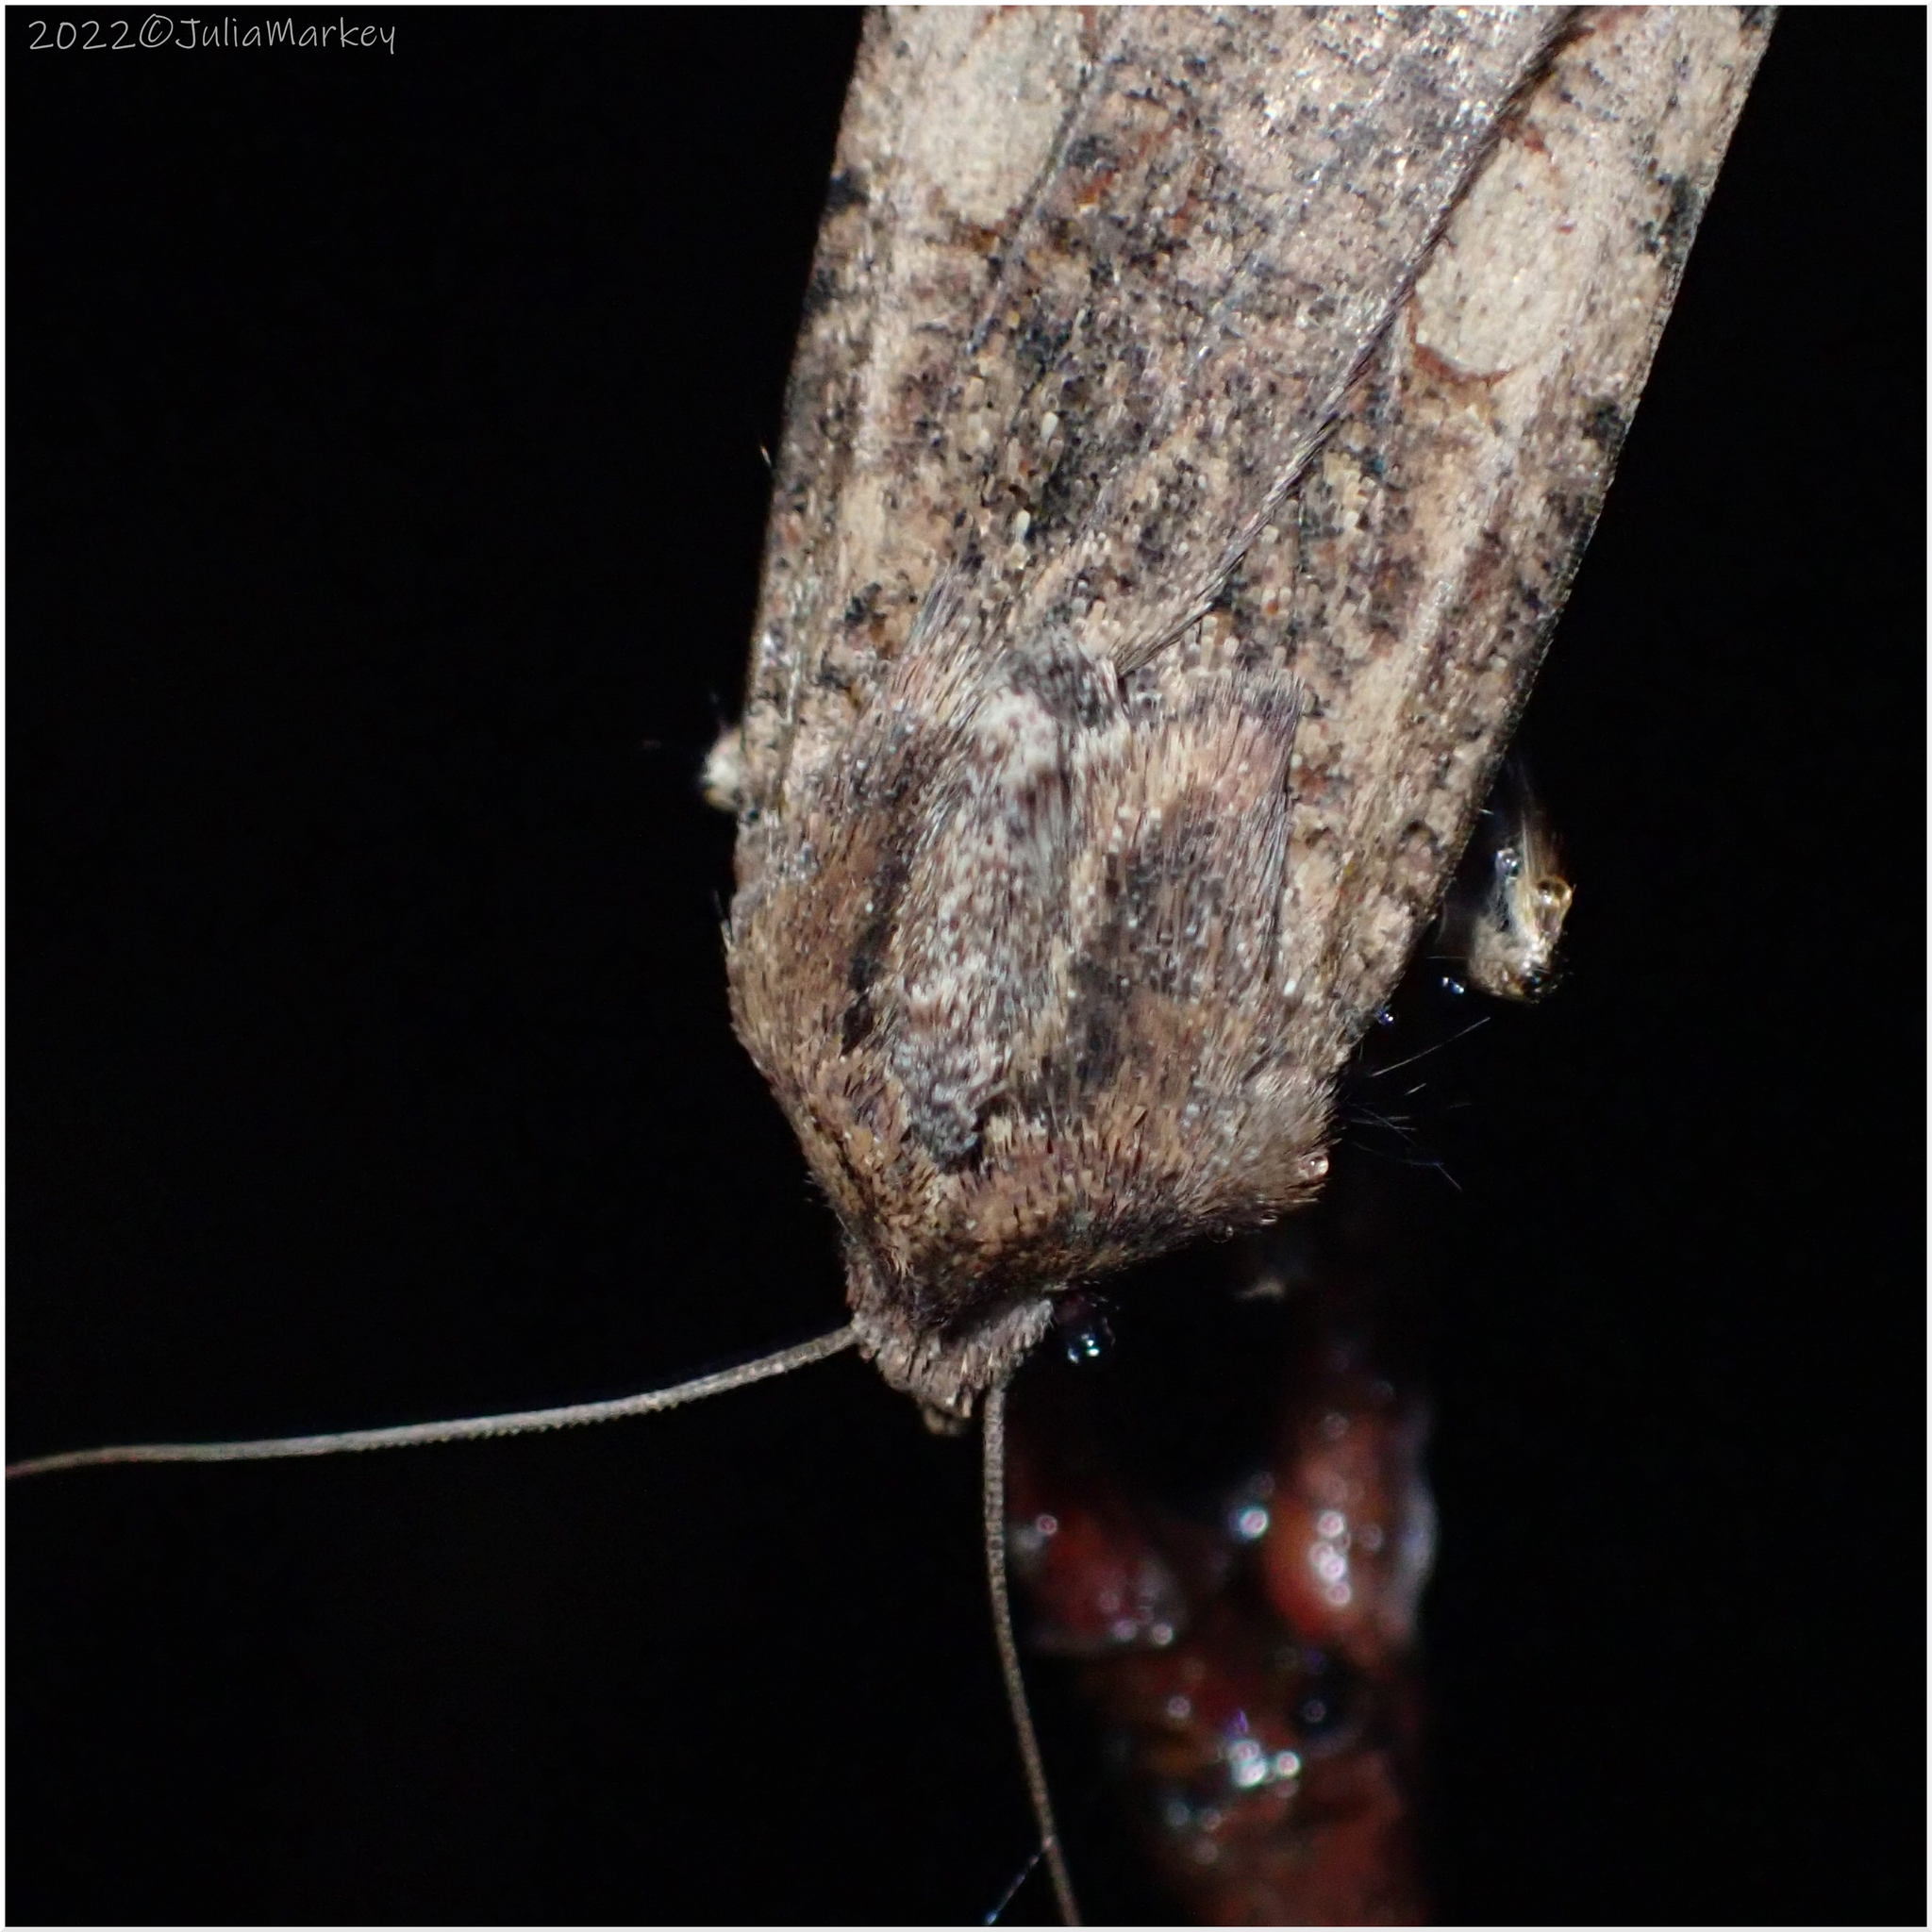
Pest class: cutworms